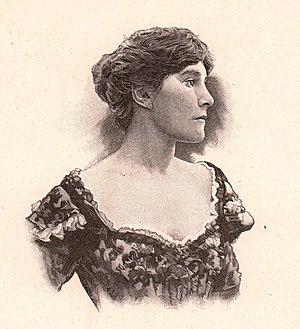
Suzanne Desprès, actrice
Suzanne Despres, née Joséphine Charlotte Bonvalet à Verdun le 18 décembre 1875, et morte dans le 9ᵉ arrondissement de Paris le 29 juin 1951, est une actrice française.
L’Album Mariani, Figures contemporaines est une publication, sur l'initiative d'Angelo Mariani, inventeur du vin du même nom, de biographies illustrées des personnages célèbres contemporains des années 1894 à 1925. Quatorze volumes sont édités, soit plus de 1000 notices.